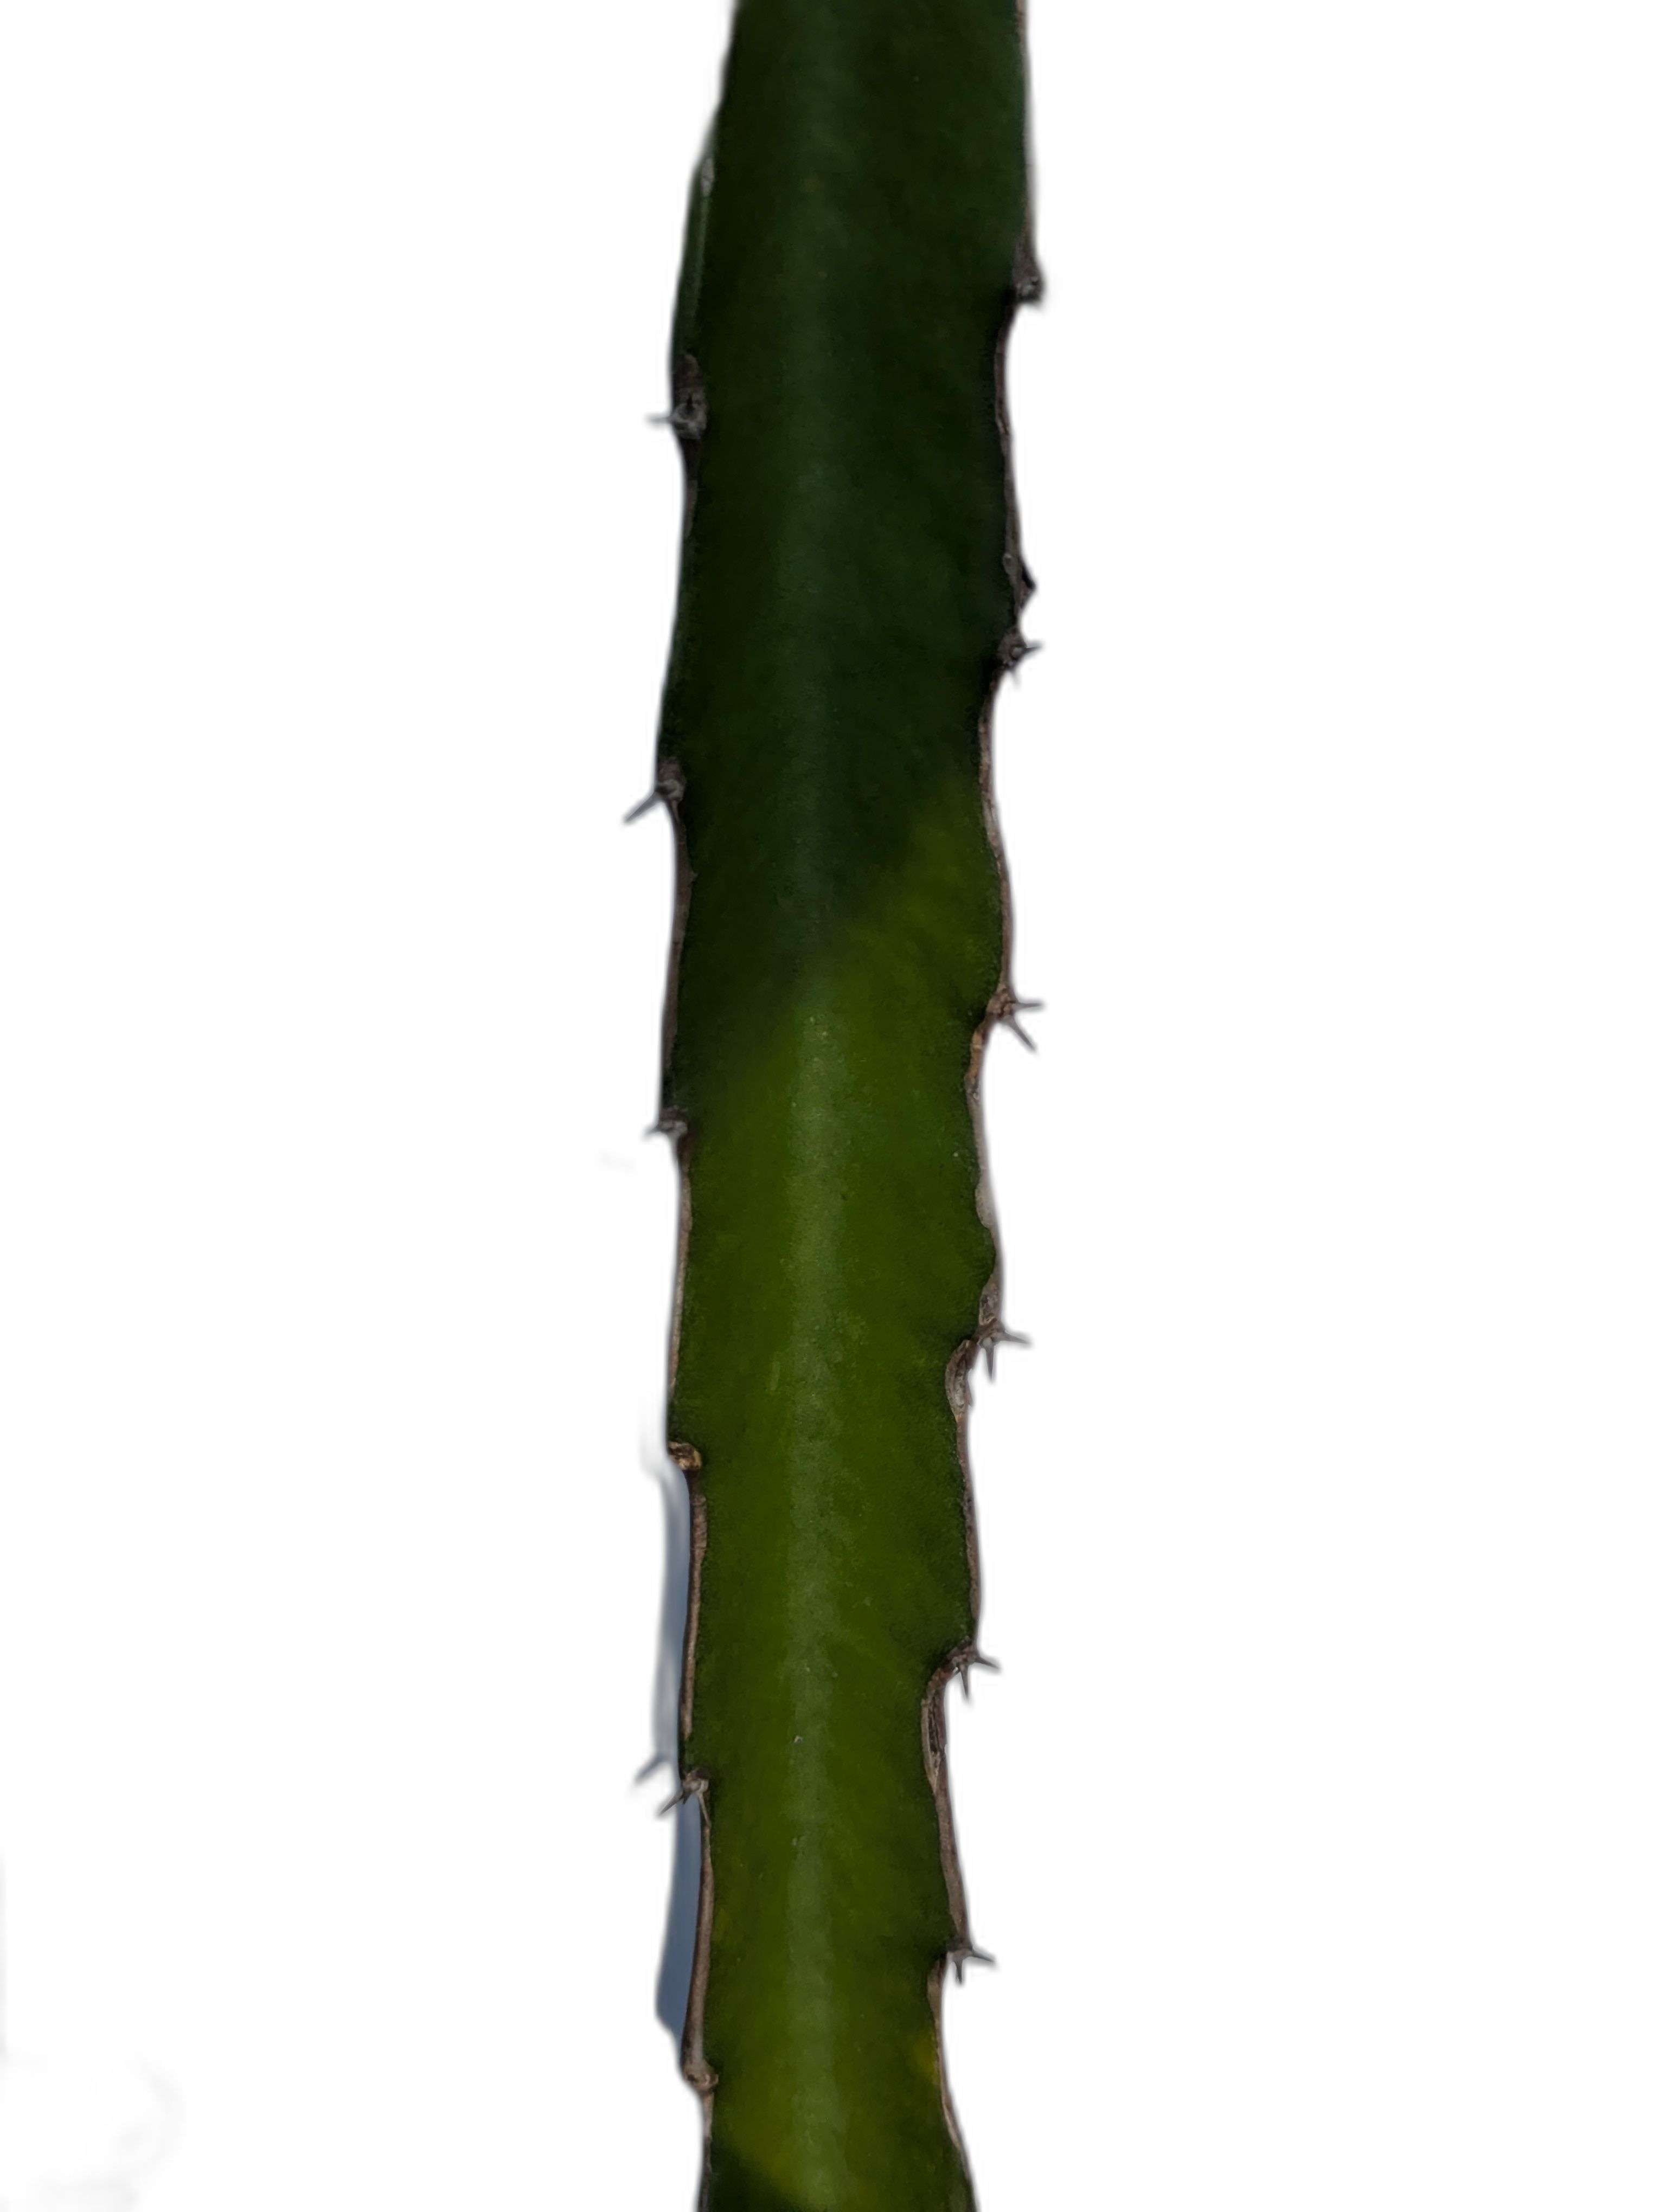
Label: Good leaf